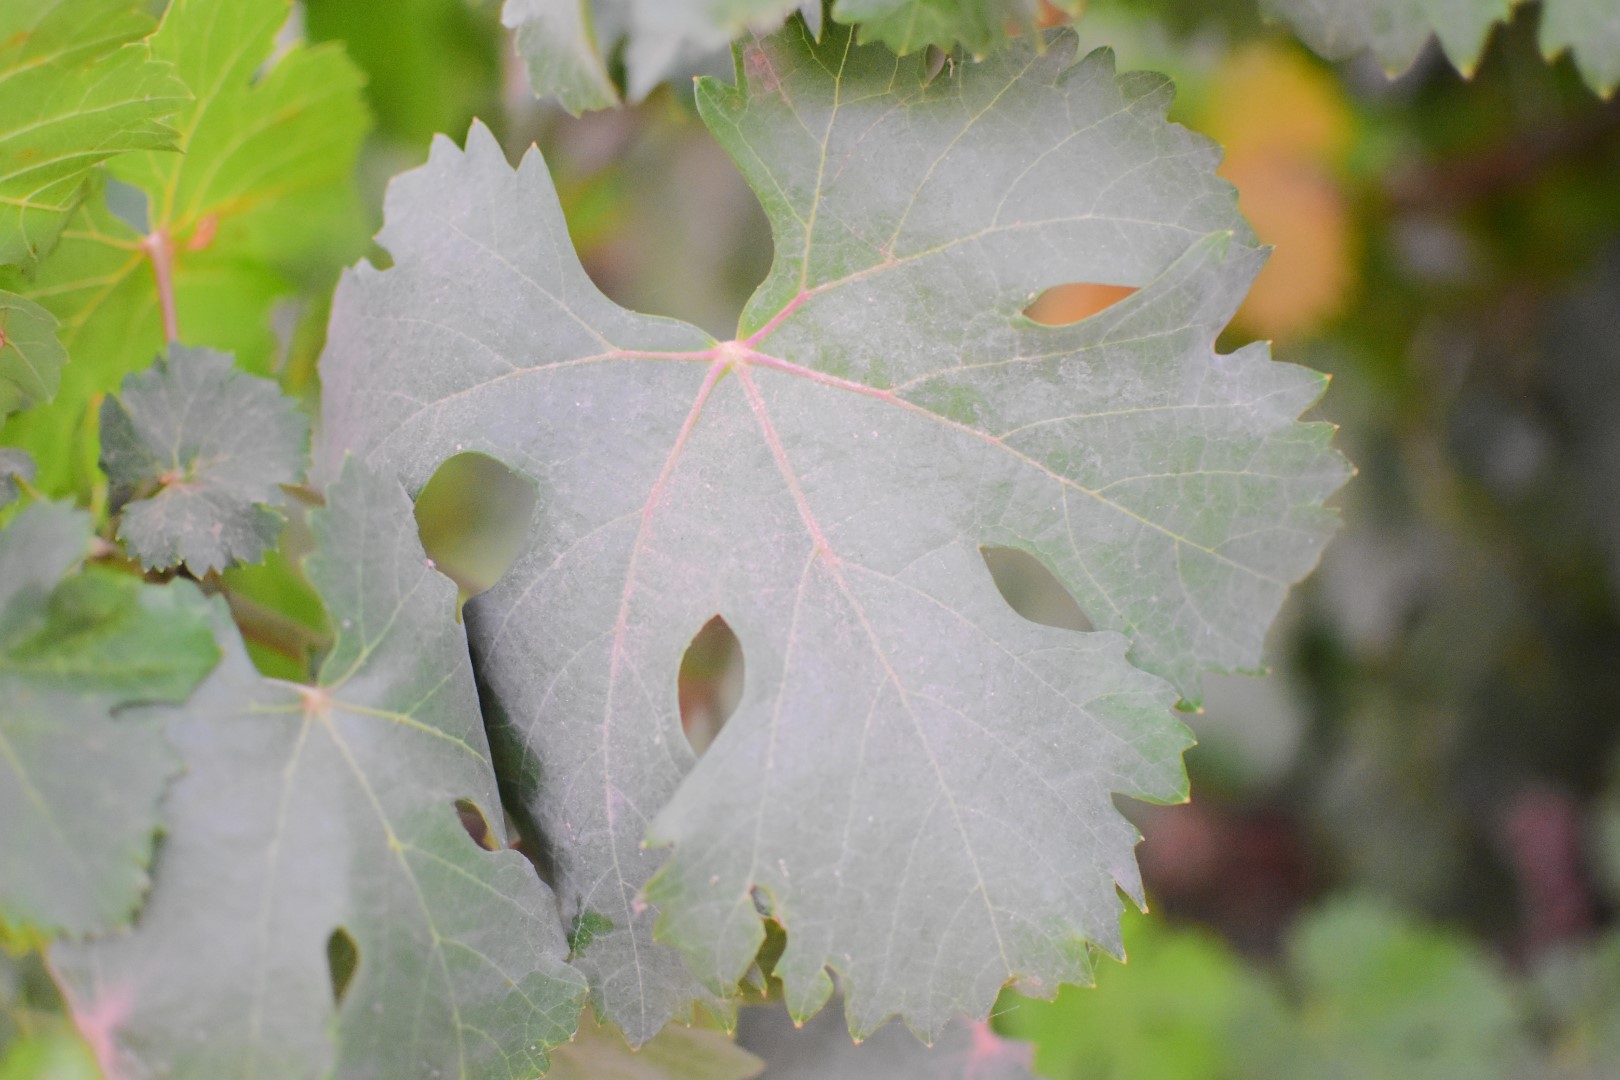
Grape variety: Aswud Balad